Tobacco Dock

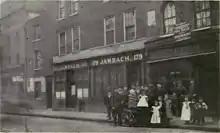

The vaults beneath the tobacco warehouses resembled the crypts of a Gothic cathedral, "with chamfered granite columns under finely-executed brick groins, connected with a 20-acre "subterranean city" for the storage of wines and spirits, where they could mature at a stable temperature of 15.5 °C".